Chương Dương Bridge

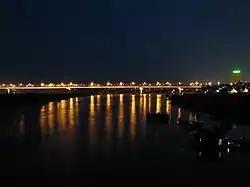
Chương Dương Bridge at night

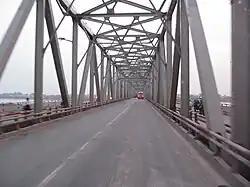
Chương Dương Bridge by day

The Chương Dương Bridge (completed 1985) is a major river road bridge in Hanoi, Vietnam. It is 1,213 meters long and has 2 lanes in each direction for vehicles up to 80 tons.